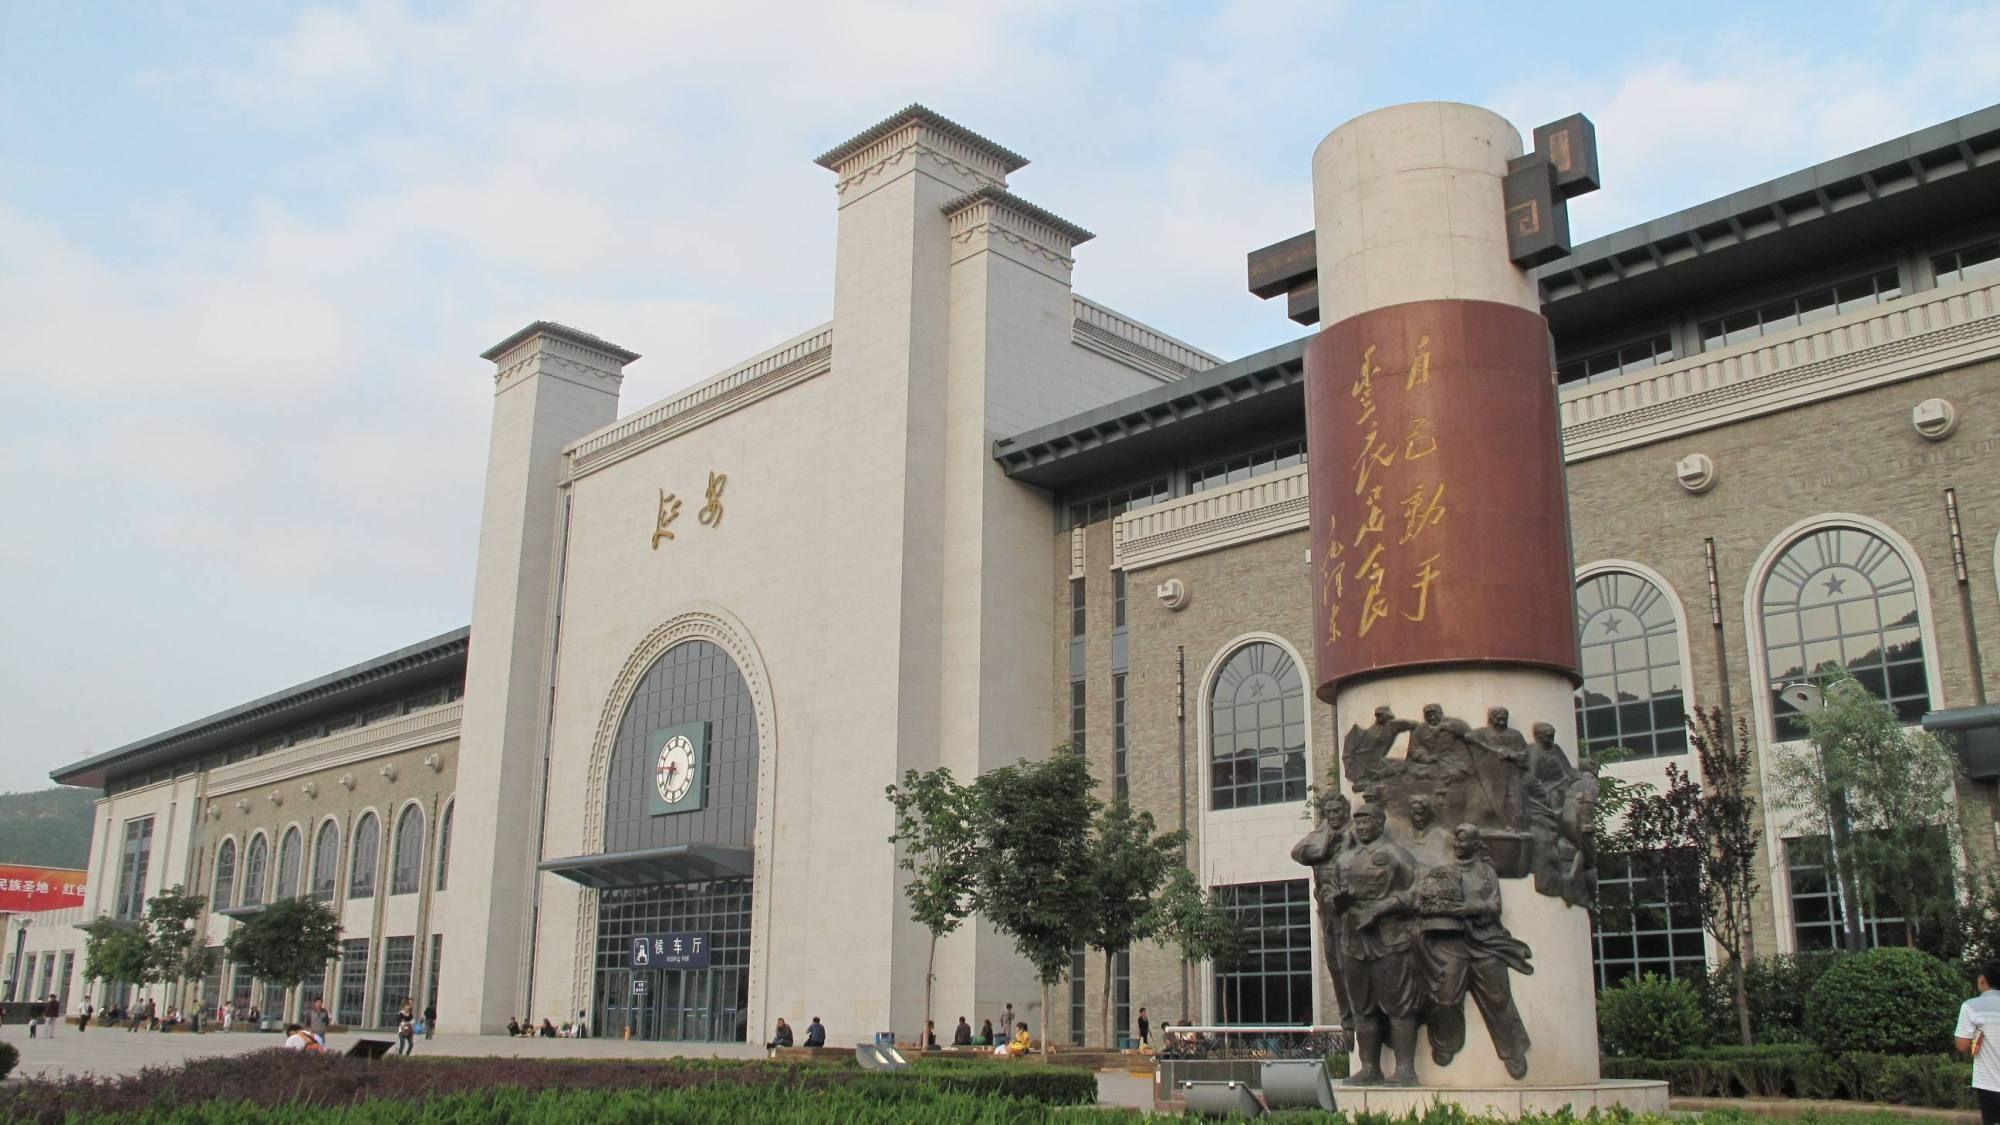
地标名称：延安站
所在城市：延安市·宝塔区